Daimler Double-Six sleeve-valve V12

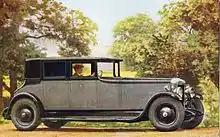
The engine of this 1926 Daimler saloon "de luxe" is the new 12-cylinder Daimler sleeve valve unit. The coachwork is in three shades of grey.

The Daimler Double-Six sleeve-valve V12 was a piston engine manufactured by The Daimler Company Limited of Coventry, England between 1926 and 1938. It was offered in four different sizes for their flagship cars.